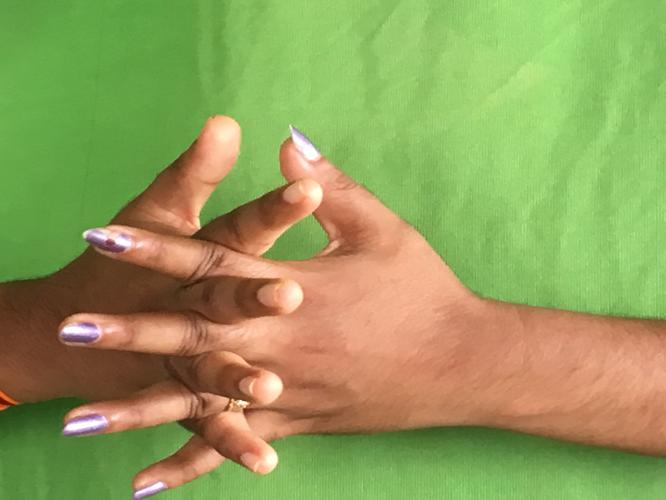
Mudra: Karkatta
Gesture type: double_hand